Valeria Ciangottini

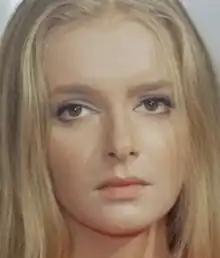
Ciangottini in "Deadly Inheritance" (1968)

Born in Rome, at fourteen years old Ciangottini was chosen by Federico Fellini, after he noticed her at the exit of the school, for the role of Paola in "La Dolce Vita" (1960). From then she started a successful acting career, being usually cast in the stereotypical role of young, pure, and tender girls. She is also active on television, in which she played main roles in several TV-movies and -series, and she hosted several programs for children. Over the years Ciangottini has essentially focused her career on theater, in particular on comedy plays. She is married to journalist Fabrizio Ricci.